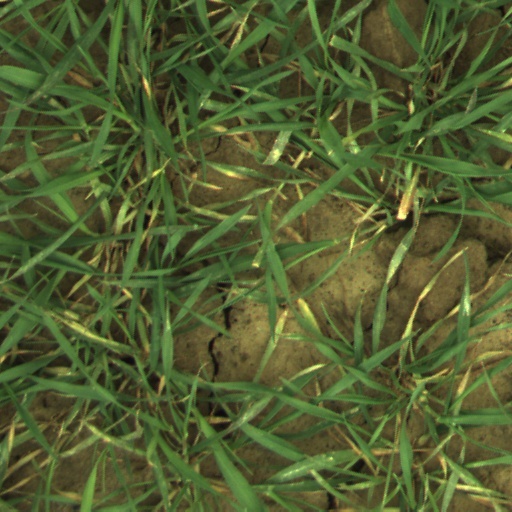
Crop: wheat